Charles Jacques Bouchard

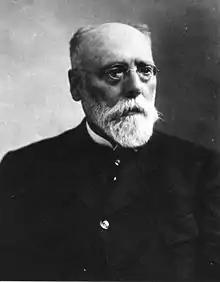
Charles Jacques Bouchard (1837–1915)

Charles Jacques Bouchard (6 September 1837 – 28 October 1915) was a French pathologist and an esperantist born in Montier-en-Der, a commune the department of Haute-Marne.